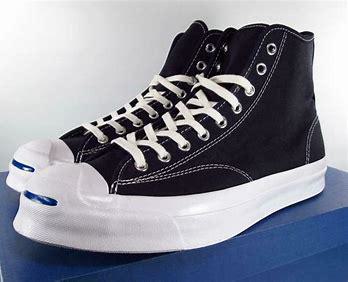
Brand: Converse
Model: Jack Purcell